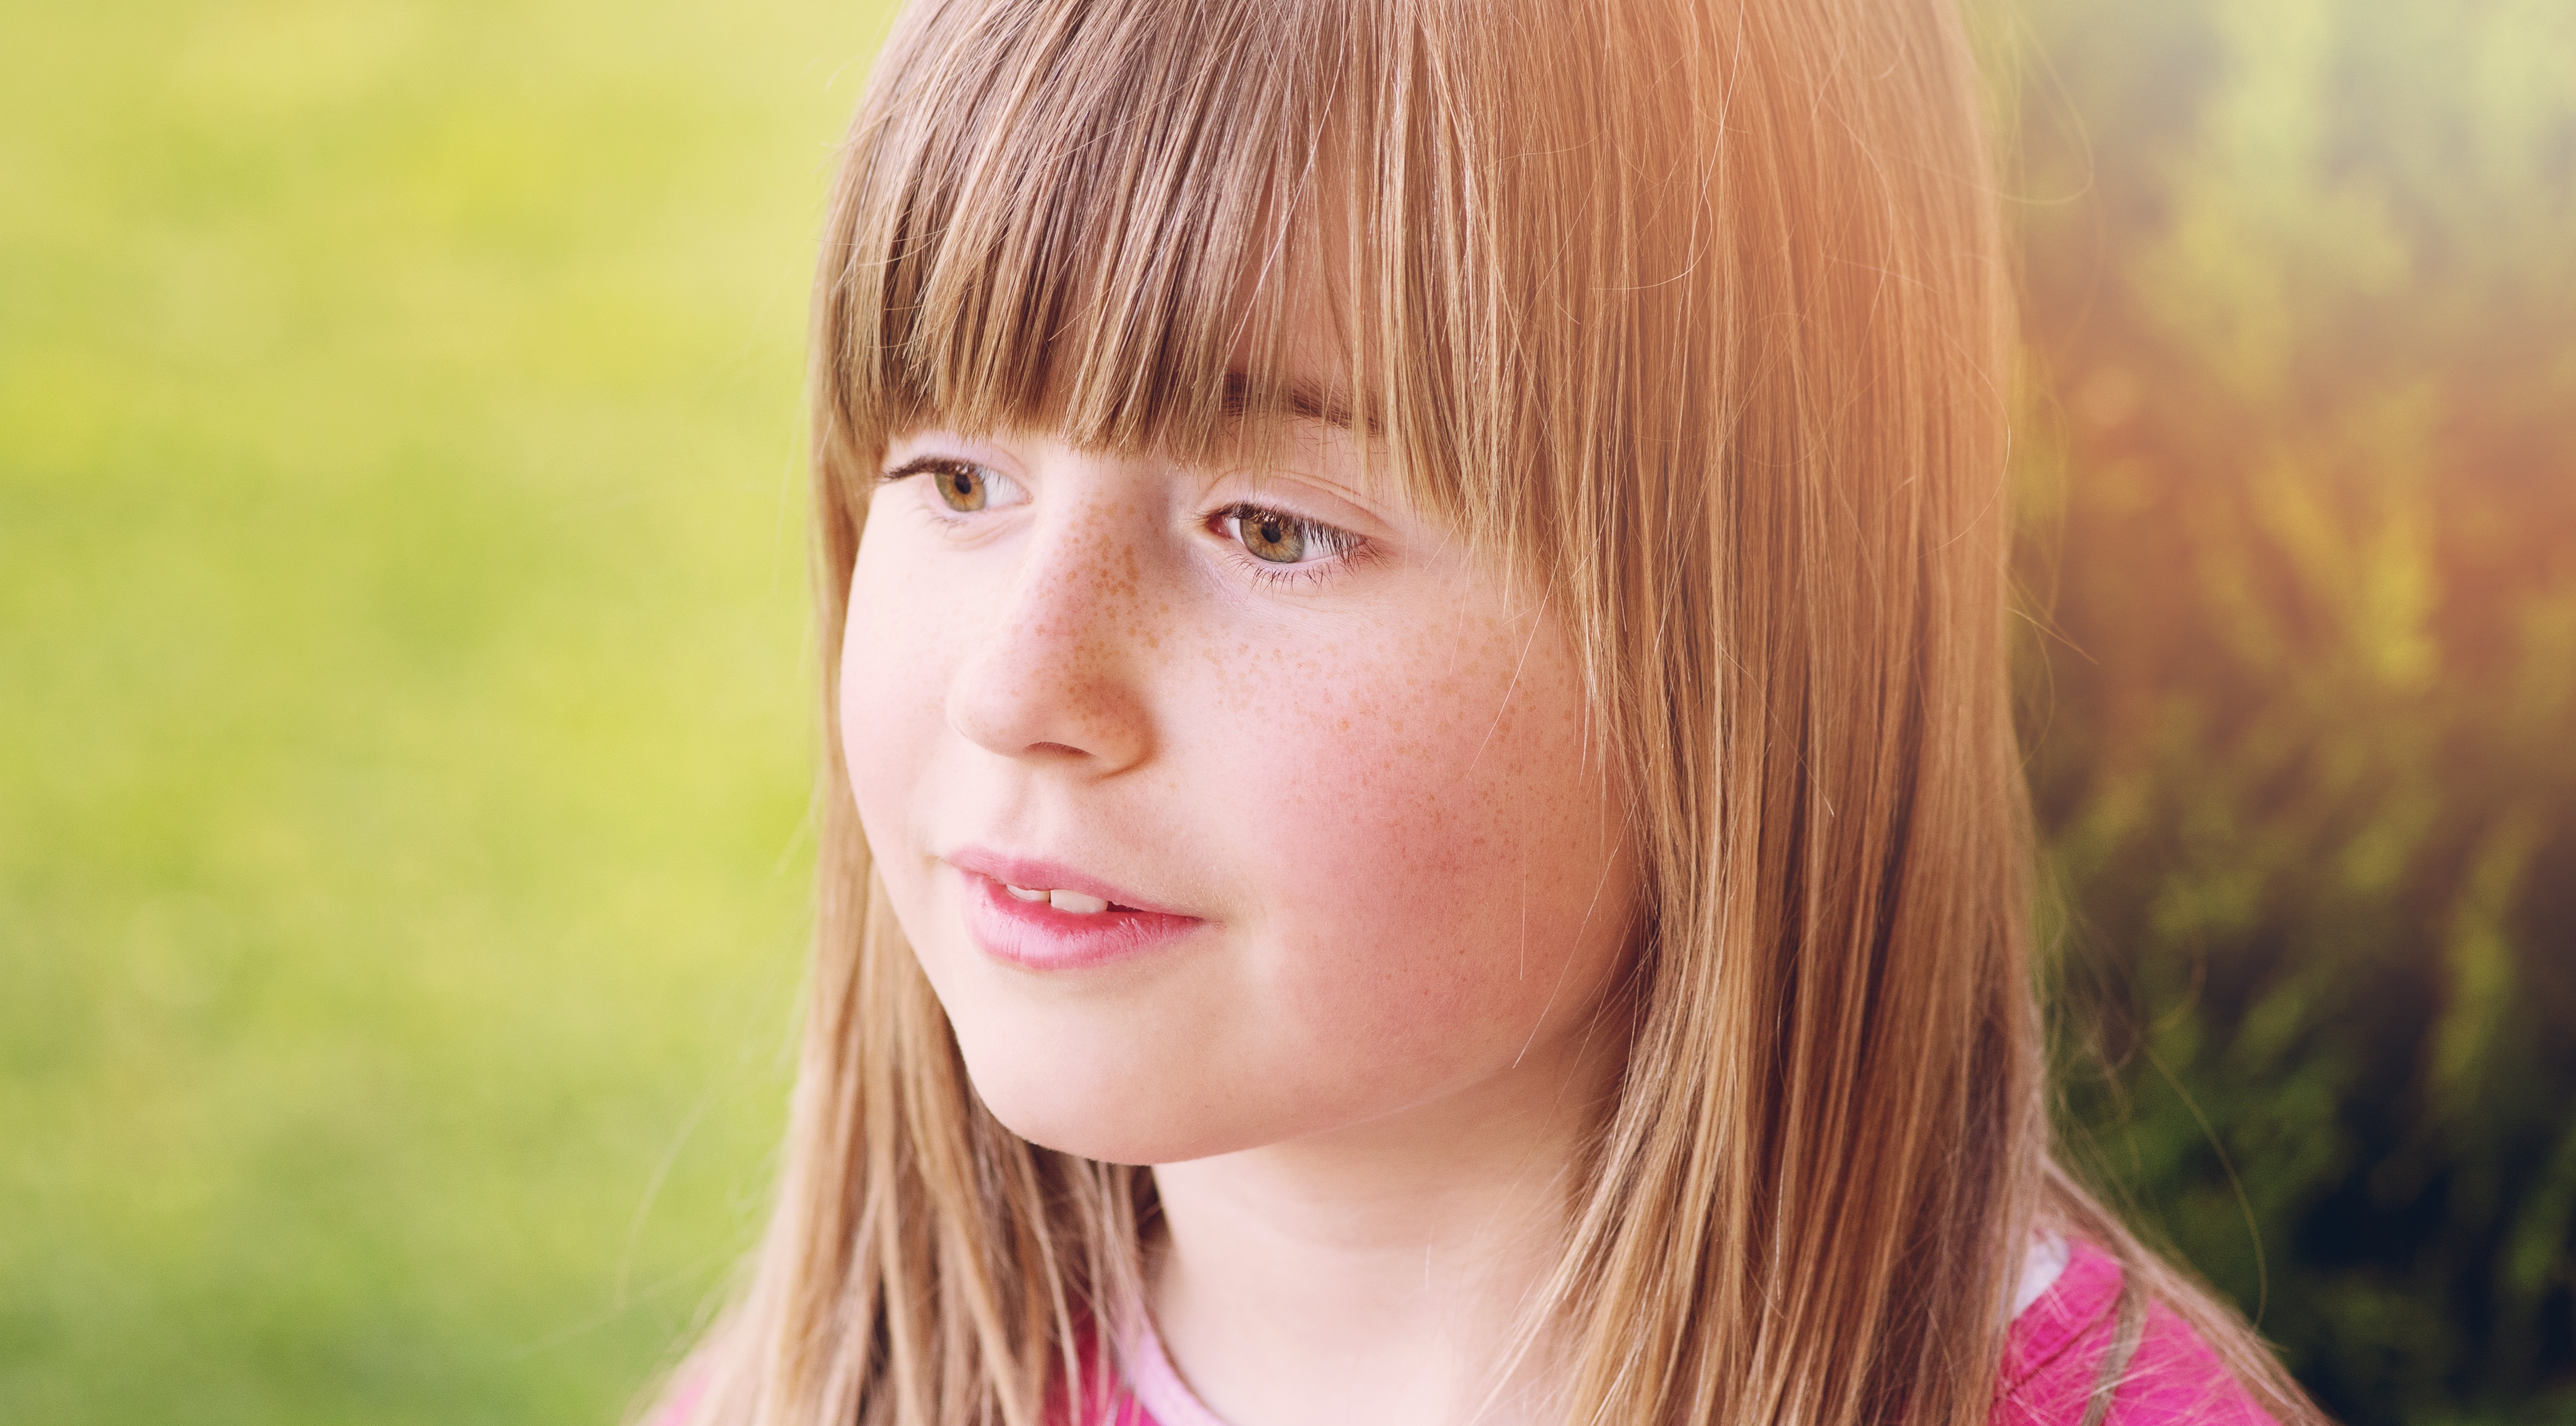
person, girl, hair, photography, portrait, model, child, human, close, facial expression, hairstyle, smile, long hair, close up, face, nose, eye, head, skin, beauty, blond, organ, emotion, brown hair, portrait photography